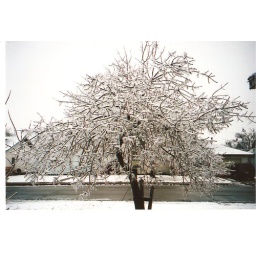
tree in front of my house